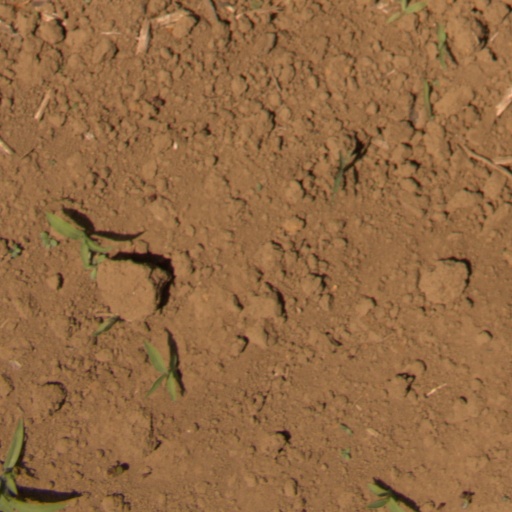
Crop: Jerusalem artichoke